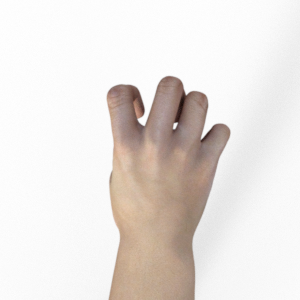
Label: rock